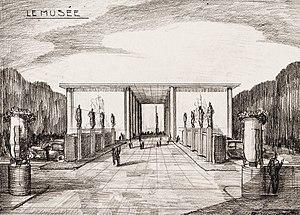
projet aménagement Rives de Saint-Cloud.
René Crevel est un décorateur, architecte et peintre français né le 23 février 1892 à Rouen et mort le 2 décembre 1971 à Villeneuve-Loubet.